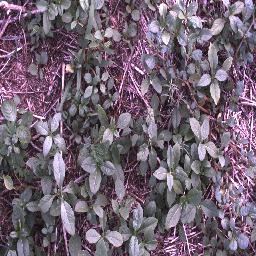
Label: negative